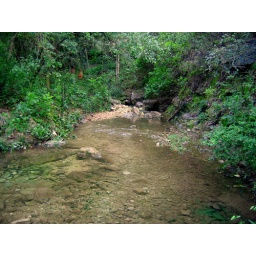
I love scenes like this. Small bodies of water surroudned by beautiful rocks and green trees.